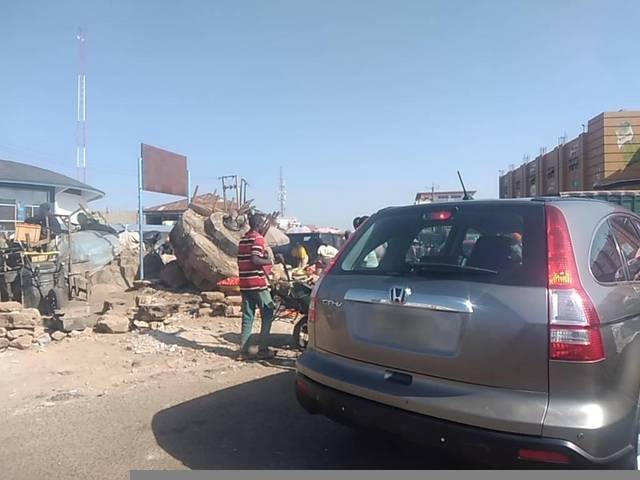
Region: Nigeria
Coordinates: 9.921, 8.891